Regiment Molopo

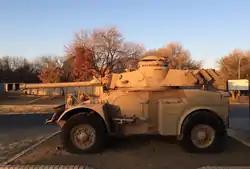
Eland facility marker at Tempe

Regiment Molopo was affiliated with 73 Motorised Brigade from 1983 until 1991.